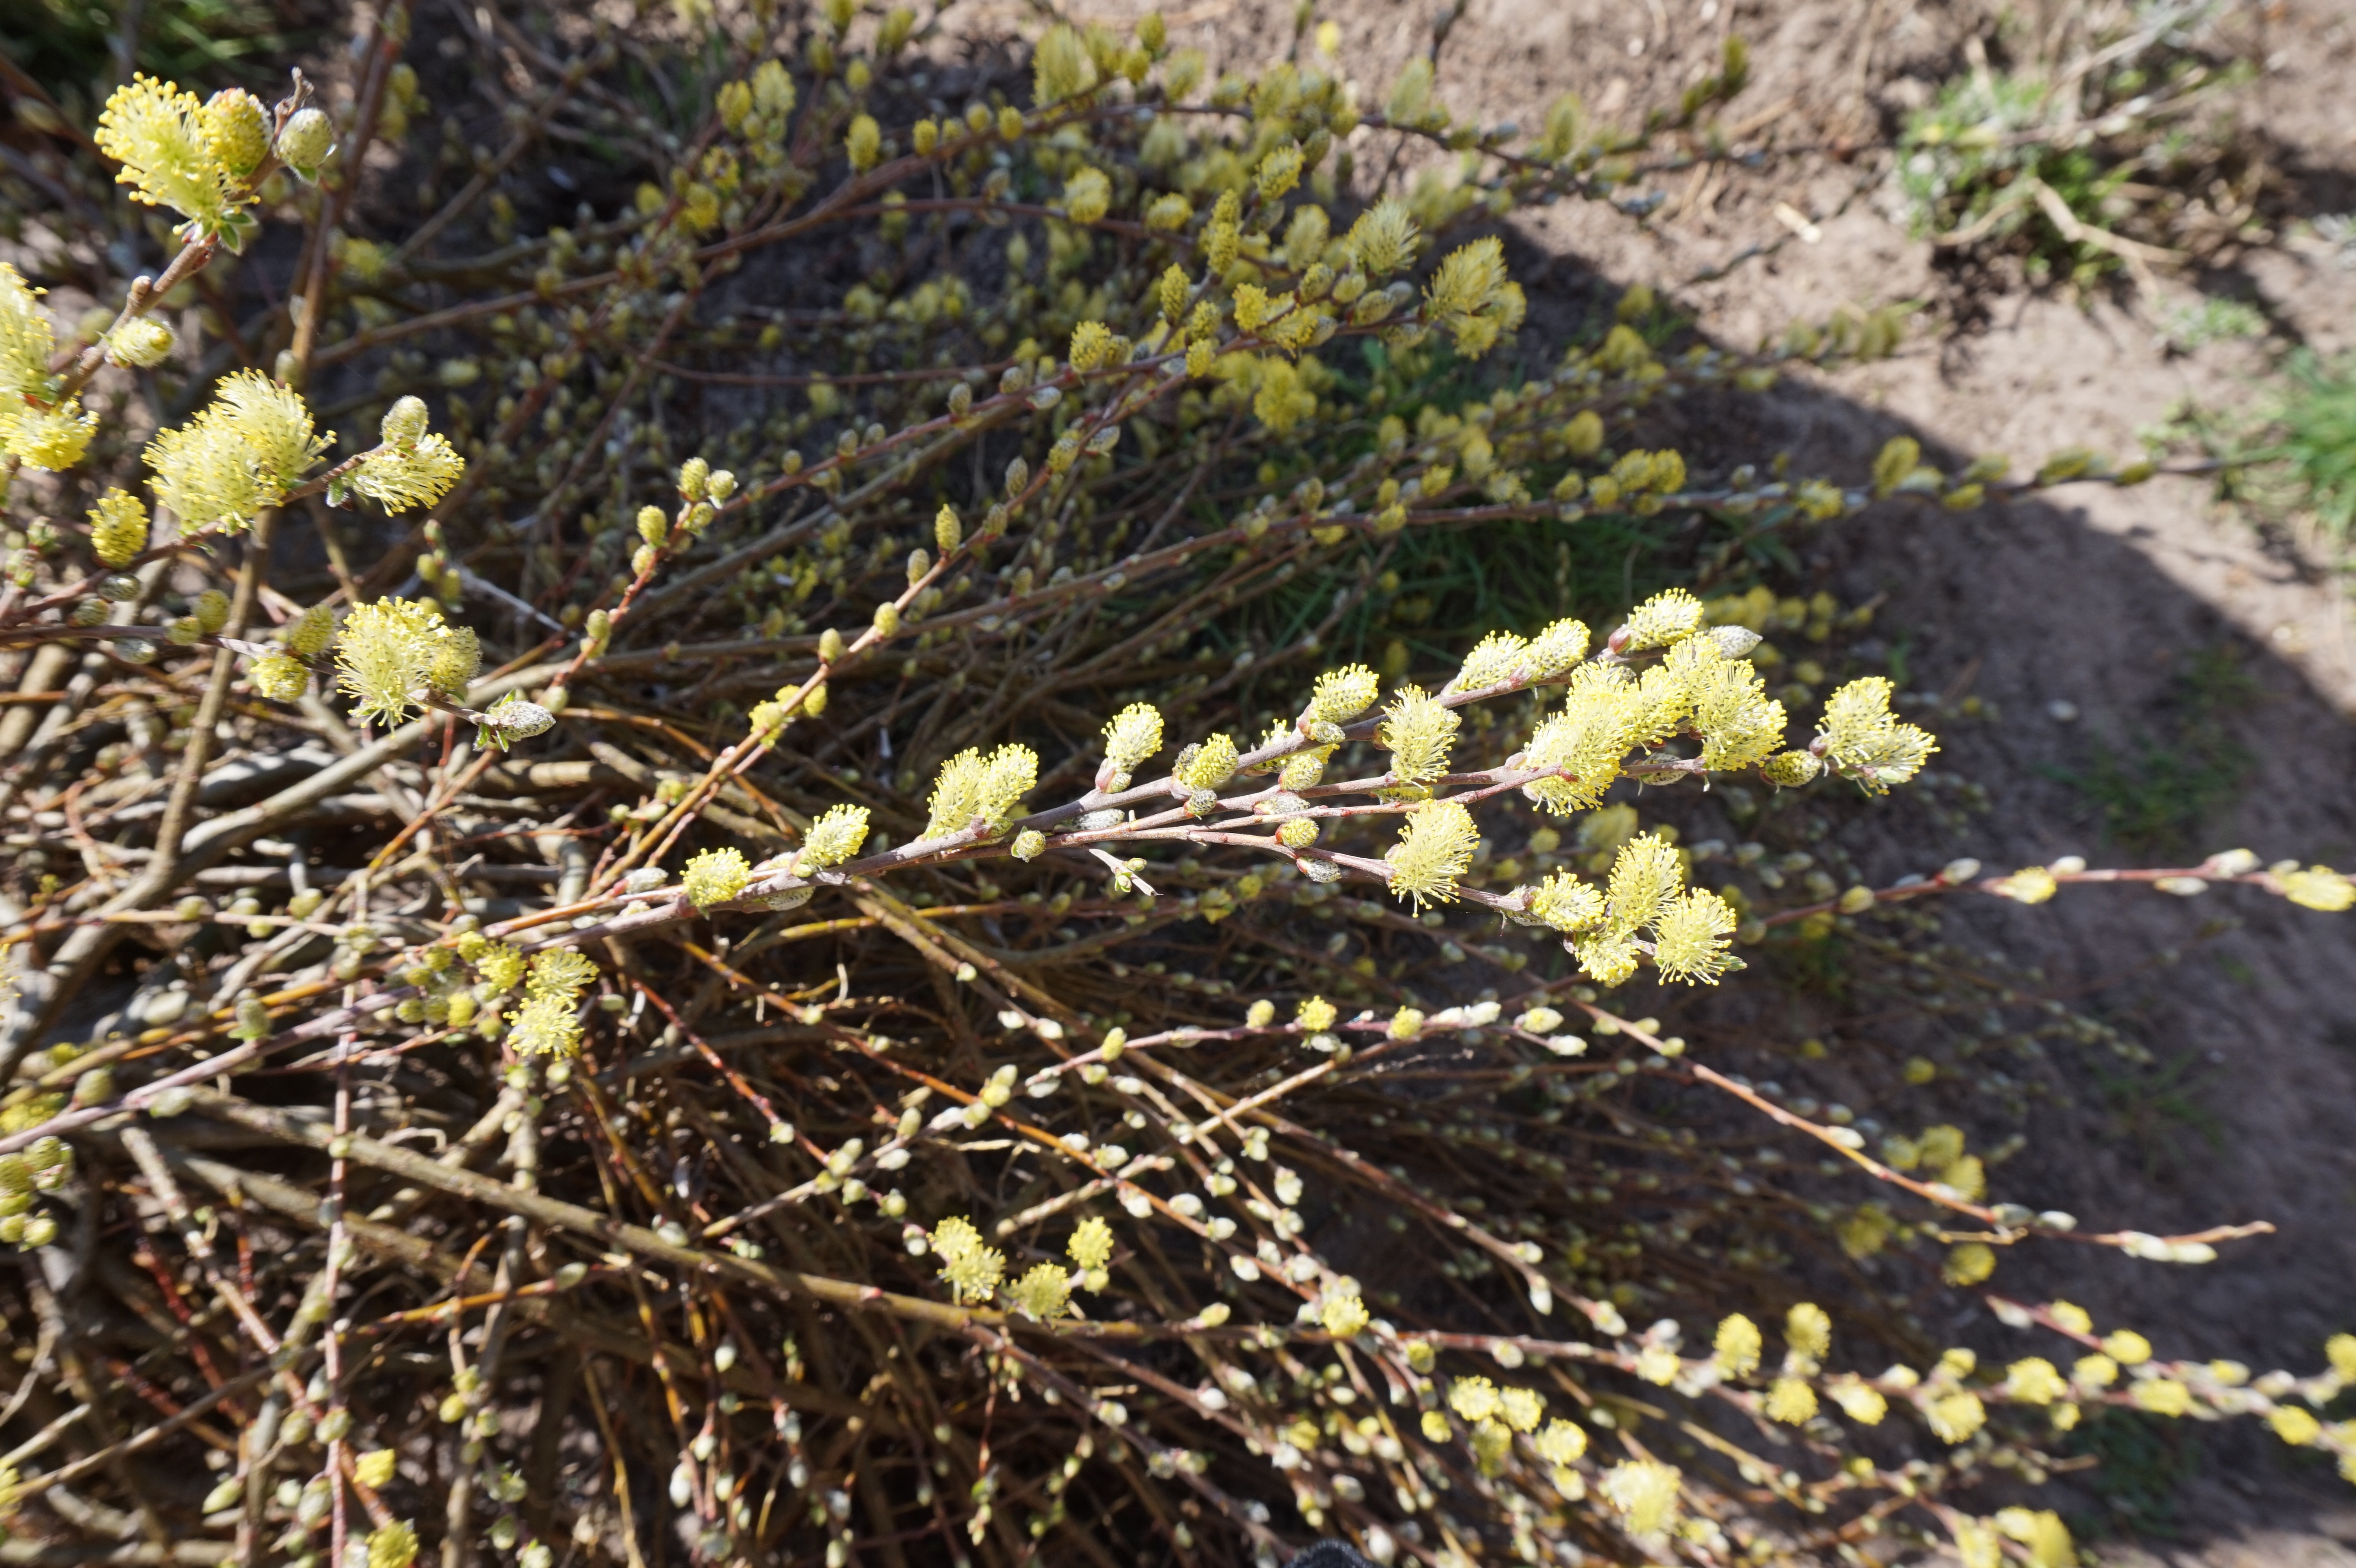
tree, nature, branch, plant, fruit, leaf, flower, food, spring, produce, evergreen, botany, garden, flora, wildflower, shrub, flowering plant, subshrub, woody plant, land plant, wine kitten